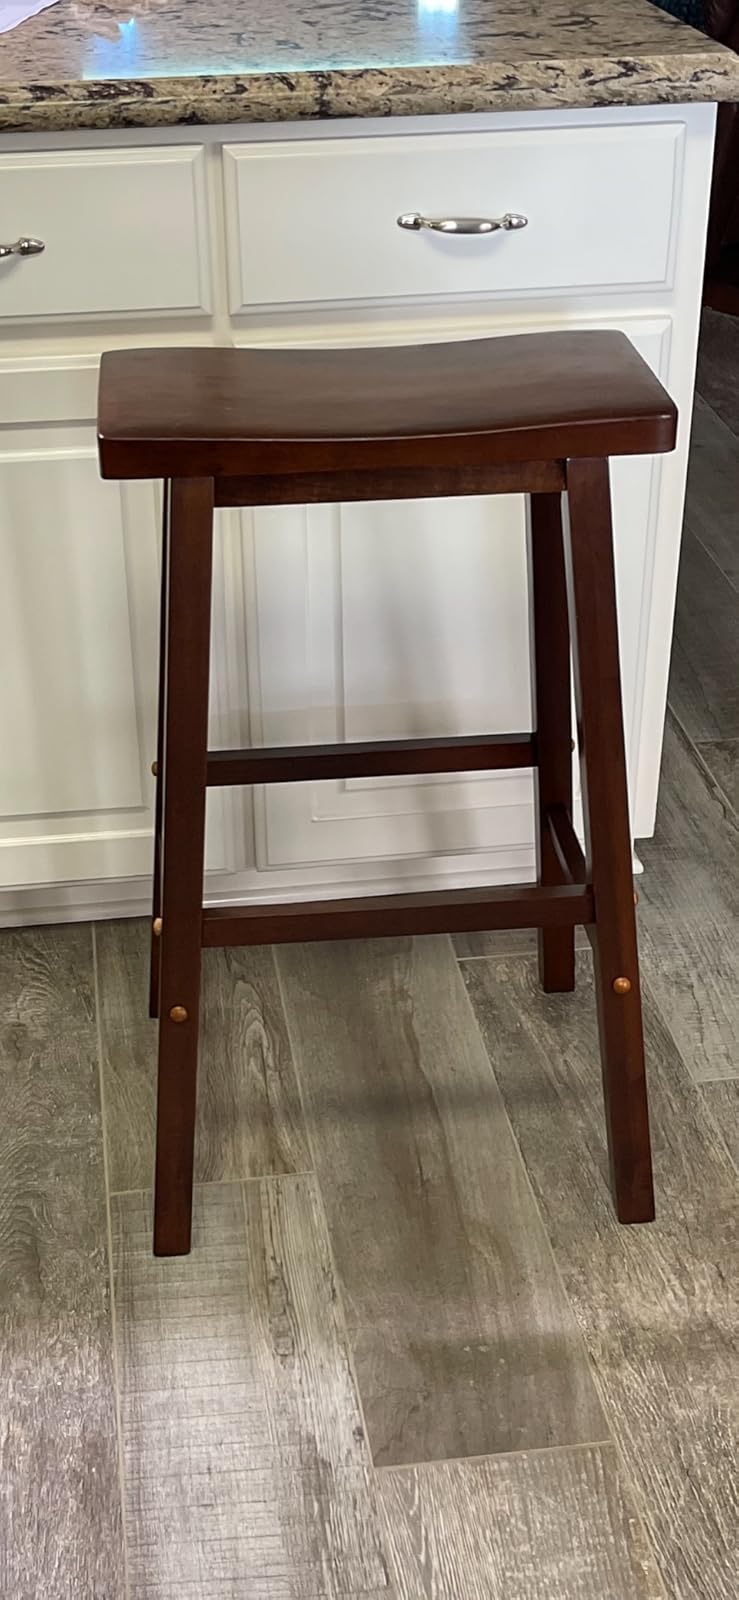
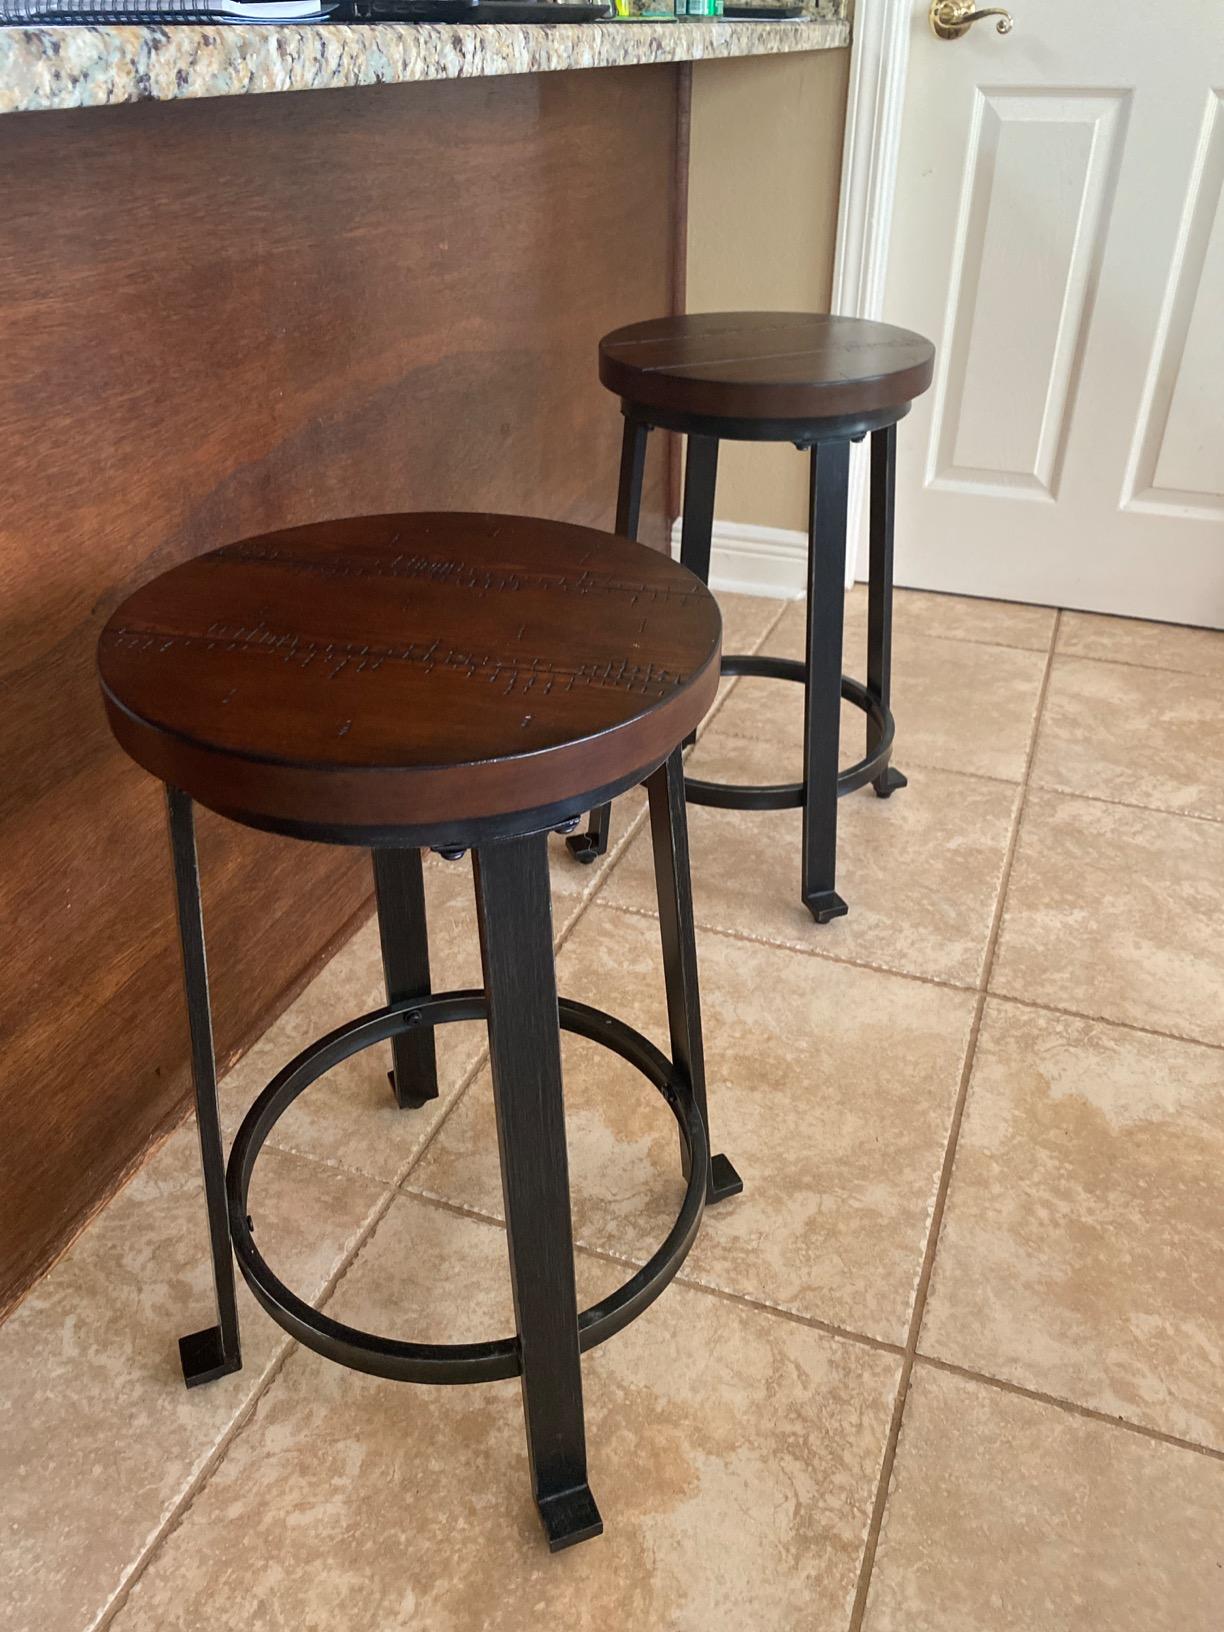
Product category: stool
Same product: no